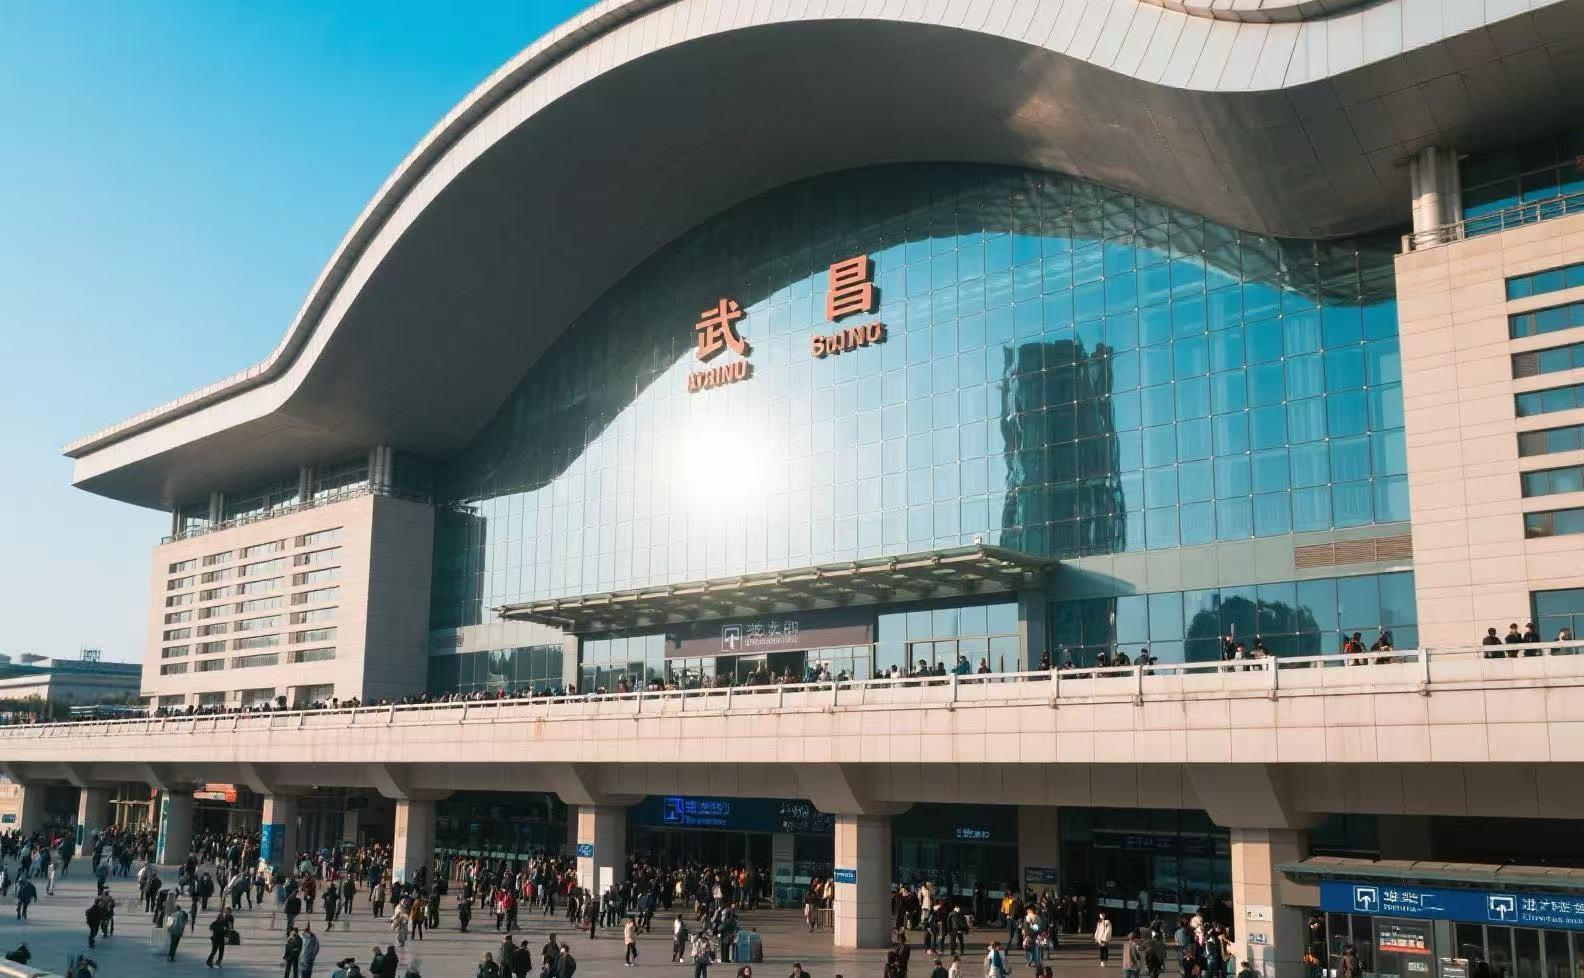
地标名称：武昌站
所在城市：武汉市·武昌区